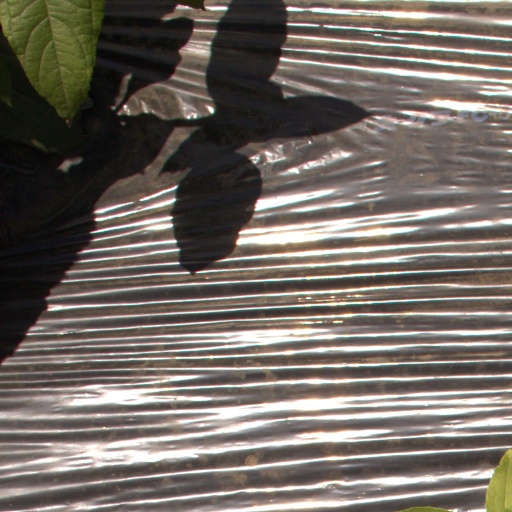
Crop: Jerusalem artichoke